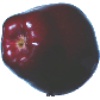
Label: red_delicious_apple